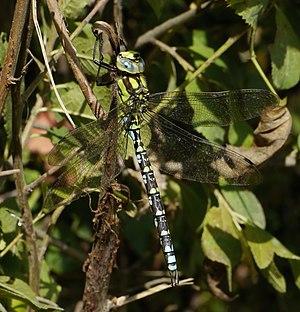
Cette liste recense les odonates répertoriés dans le canton de Genève par un ouvrage de 1996, complété par un ouvrage de 2012.